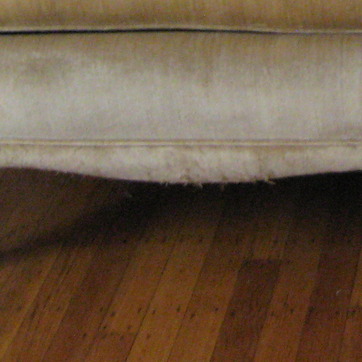
Material: fabric